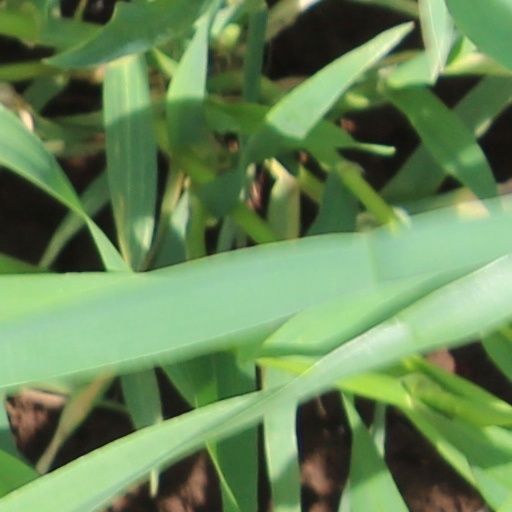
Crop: wheat